Federico Gana

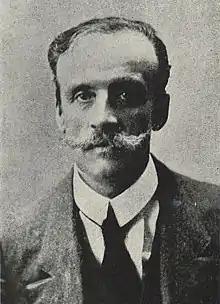
Gana in 1920

Federico Gana (January 15, 1867 – April 22, 1926) was a Chilean writer and diplomat from Santiago, Chile.